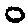
Label: 0